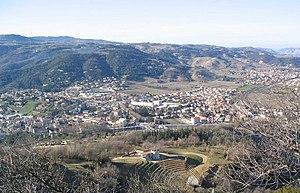
Le saint-péray est un vin d'appellation d'origine contrôlée produit sur les communes de Saint-Péray et Toulaud, sur la rive droite du Rhône, en face de la ville de Valence.
Saint-Péray est une commune française située dans le département de l'Ardèche, en région Auvergne-Rhône-Alpes. Cette petite ville est située à 5 km de Valence, chef-lieu de la Drôme dans la vallée du Rhône.
Le diocèse de Viviers est un diocèse épiscopal de l'Église catholique en France. Son siège est à la cathédrale Saint-Vincent de Viviers.